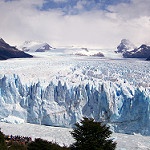
Label: glacier